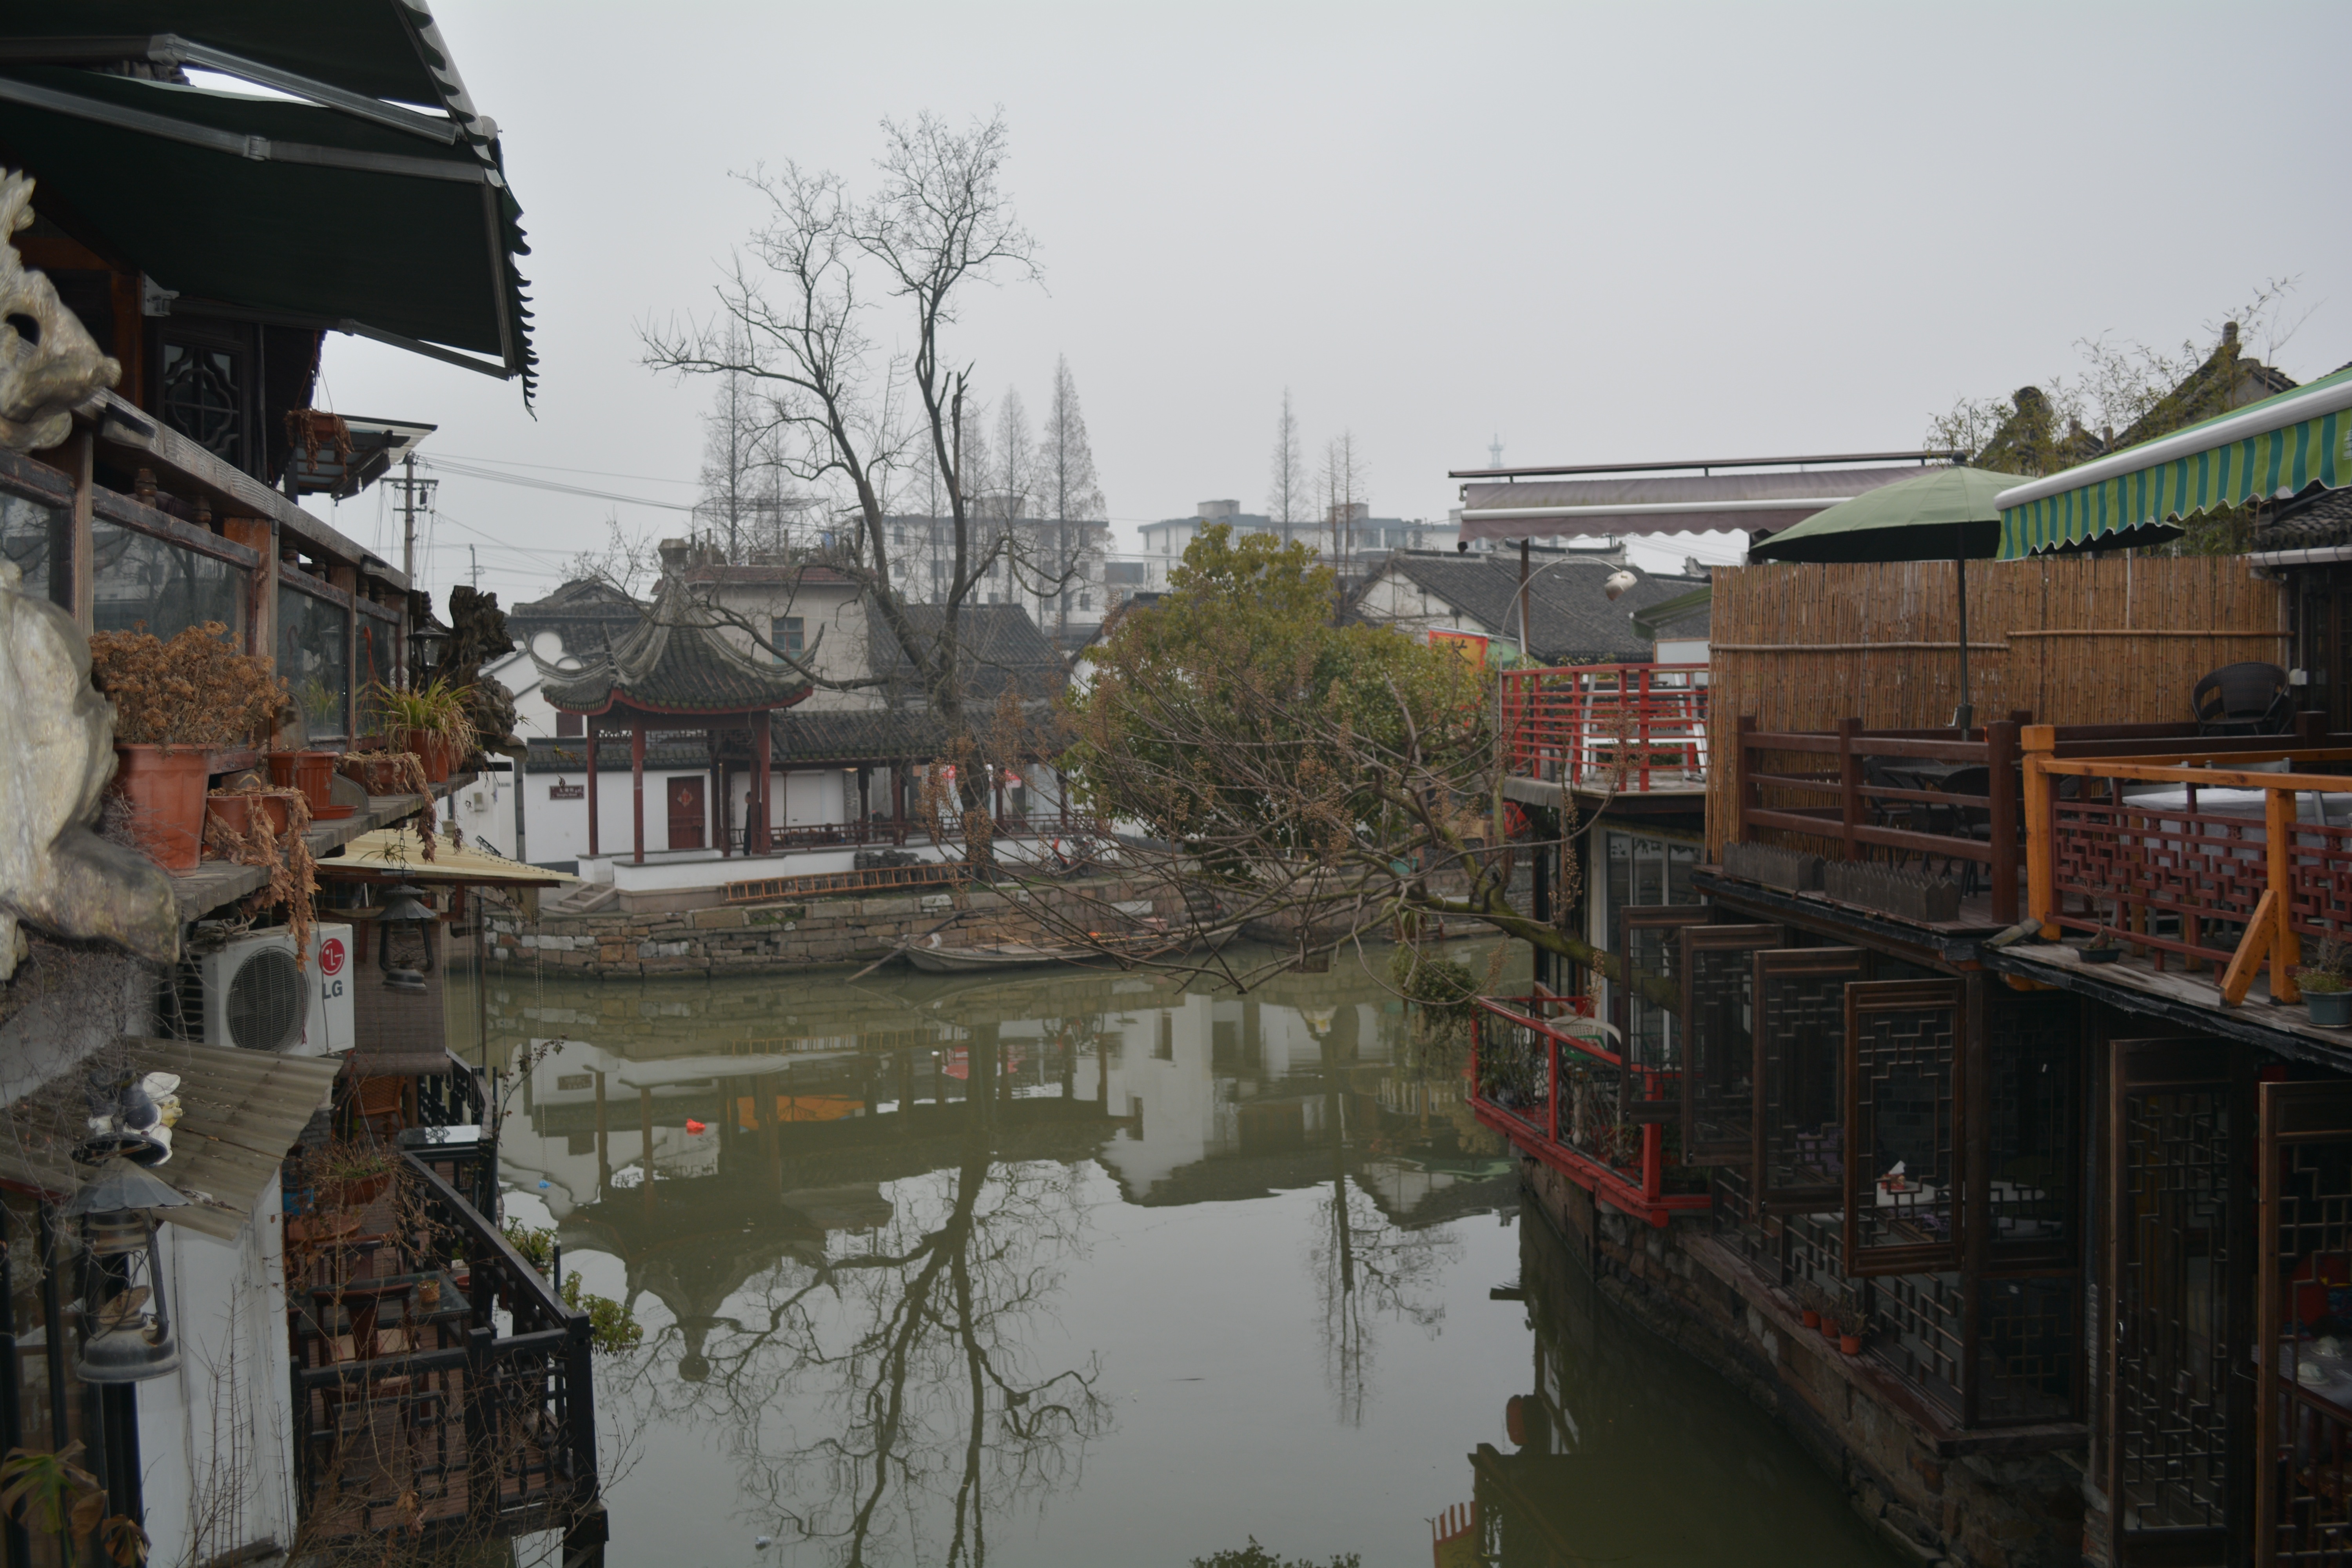
house, town, river, canal, cityscape, transport, reflection, waterway